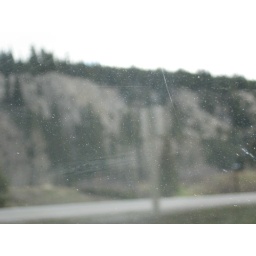
I like this cool rock formation that's on the highway in Banff National Park.